Earth Observing System

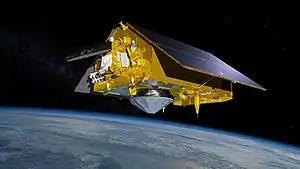
Illustration of Sentinel 6B

As the Earth Observing System becomes more crucial in studying the Earth's climate and changes, the program will continue to evolve. NASA along with other government agencies such as the European Space Agency and NASDA (Japan), have planned many future missions. Sentinel 6B is one such mission with the aim of continued water and ocean observations. A key objective of the sentinel missions is to monitor sea level rise, a primary indicator of climate change and global warming. As Paris Agreement policy and more countries aim for a carbon neutral world, the data collected by Sentinel missions will assist in the continued understanding of the Earth's changing climate. It is also expected that one of the sentinel satellites will test a new experiment with regards to weather prediction. As a part of its payload, it will use Global Navigation Satellite System Radio Occultation (GNSS-RO), a method to detail changes and information of different layers in the atmosphere.